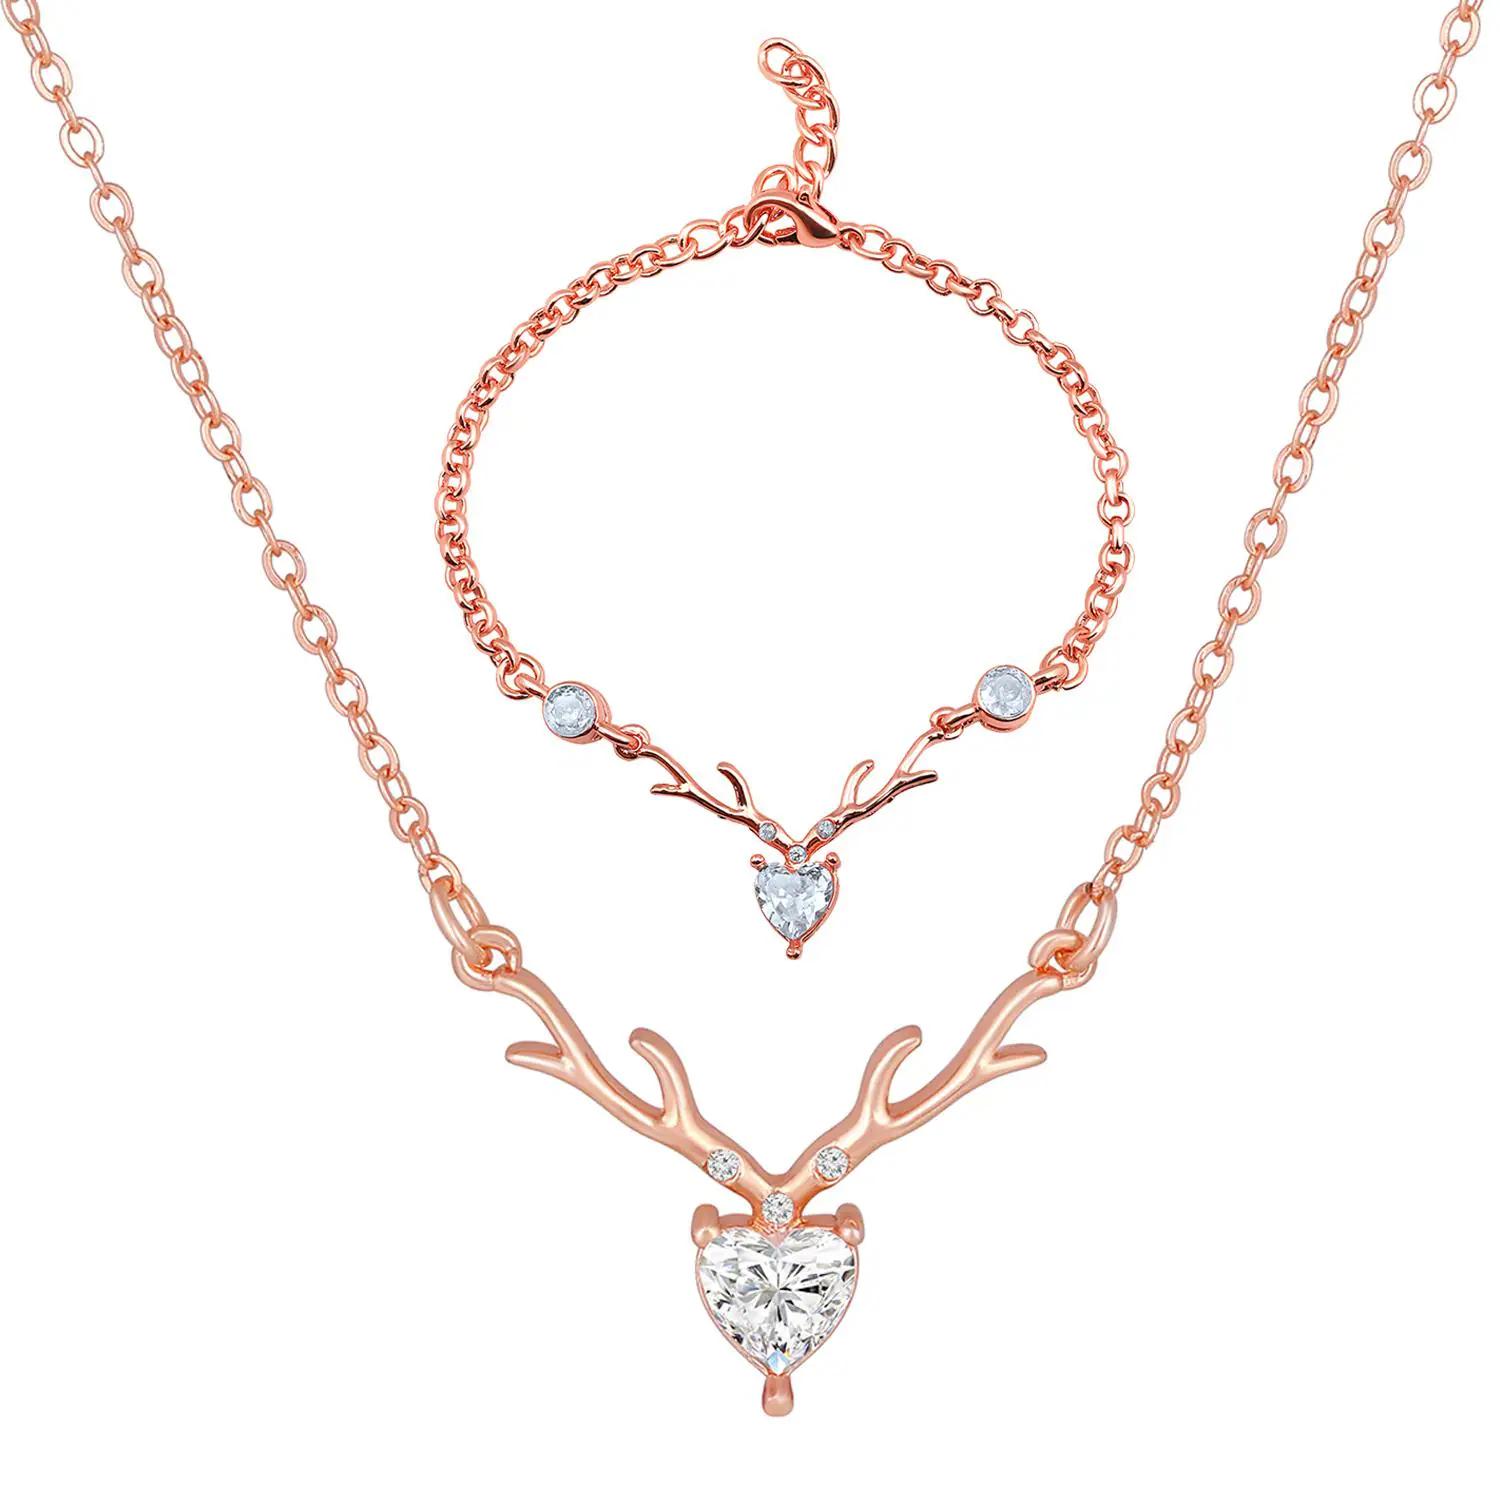
Mahi Combo of Heart & Deer-Shaped Stunning Pendant and Bracelet with Sparkling White Cubic Zirconia (CZ) for Women (CO1105640Z)
Type: Necklaces & Pendants
Brand: Mahi
Price: Rs. 339
 This combo is suitable to wear in any occasion it can be a great gift option. The classic and elegant design can always keep pace with fashion and never go out of style. Can easily be matched to any outfits. It makes you look impressive for any occasion. It can be worn with all kinds of outfits, whether they are ethnic, casual, or work attire.
Features: Combo of Heart & Deer-Shaped Stunning Pendant and Bracelet,Content in Box : 1 Bracelet and 1 Pendant ; Metal : Alloy ; Plating ; Rose Gold Plated ; Stone : Cubic Zirconia (CZ) ; Stone Color : White ; Size : Adjustable,Versatile accessory: Can be worn casually or as a spiritual accessory, adding a touch of spirituality and style to any outfit.,Perfect Gift : This product will prove to be a memorable gift. The beautiful collection of rare Ram Ji pendant incorporates beautiful design, which offer precious Objects of memory.,It is advisable to store jewellery in a zip lock pouch (air tight pouch), keep away from perfume and other chemicals and clean it with dry and soft cloth. Country of Origin : India
Included: Pendant-&-Bracelet